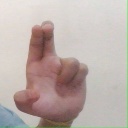
अक्षर: आ